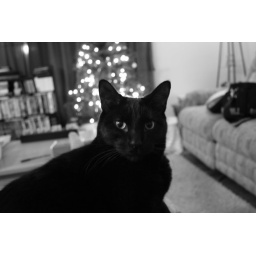
this is our cat clifford shot in black and white